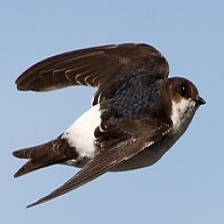
Species: COMMON HOUSE MARTIN
Scientific name: DELICHON URBICUM